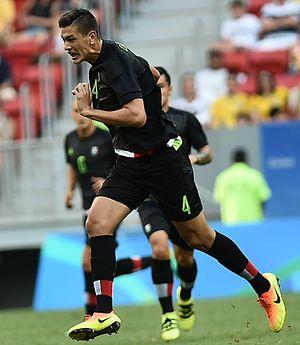
César Montes est un footballeur mexicain né le 24 février 1997 à Hermosillo. Il évolue au poste de défenseur central au CF Monterrey.